The New Adventures of Tarzan

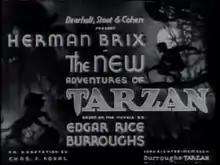
Title card

The New Adventures of Tarzan is a 1935 American film serial in 12 chapters starring Herman Brix. The serial presents a more authentic version of the character than most other film adaptations, with Tarzan as the cultured and well-educated gentleman in the original Edgar Rice Burroughs novels. It was filmed during the same period as the Johnny Weissmuller/Metro-Goldwyn-Mayer Tarzan films. Film exhibitors had the choice of booking the serial in 12 episodes, the feature film (also called "The New Adventures of Tarzan"), or the feature film followed by 11 episodes of the serial.